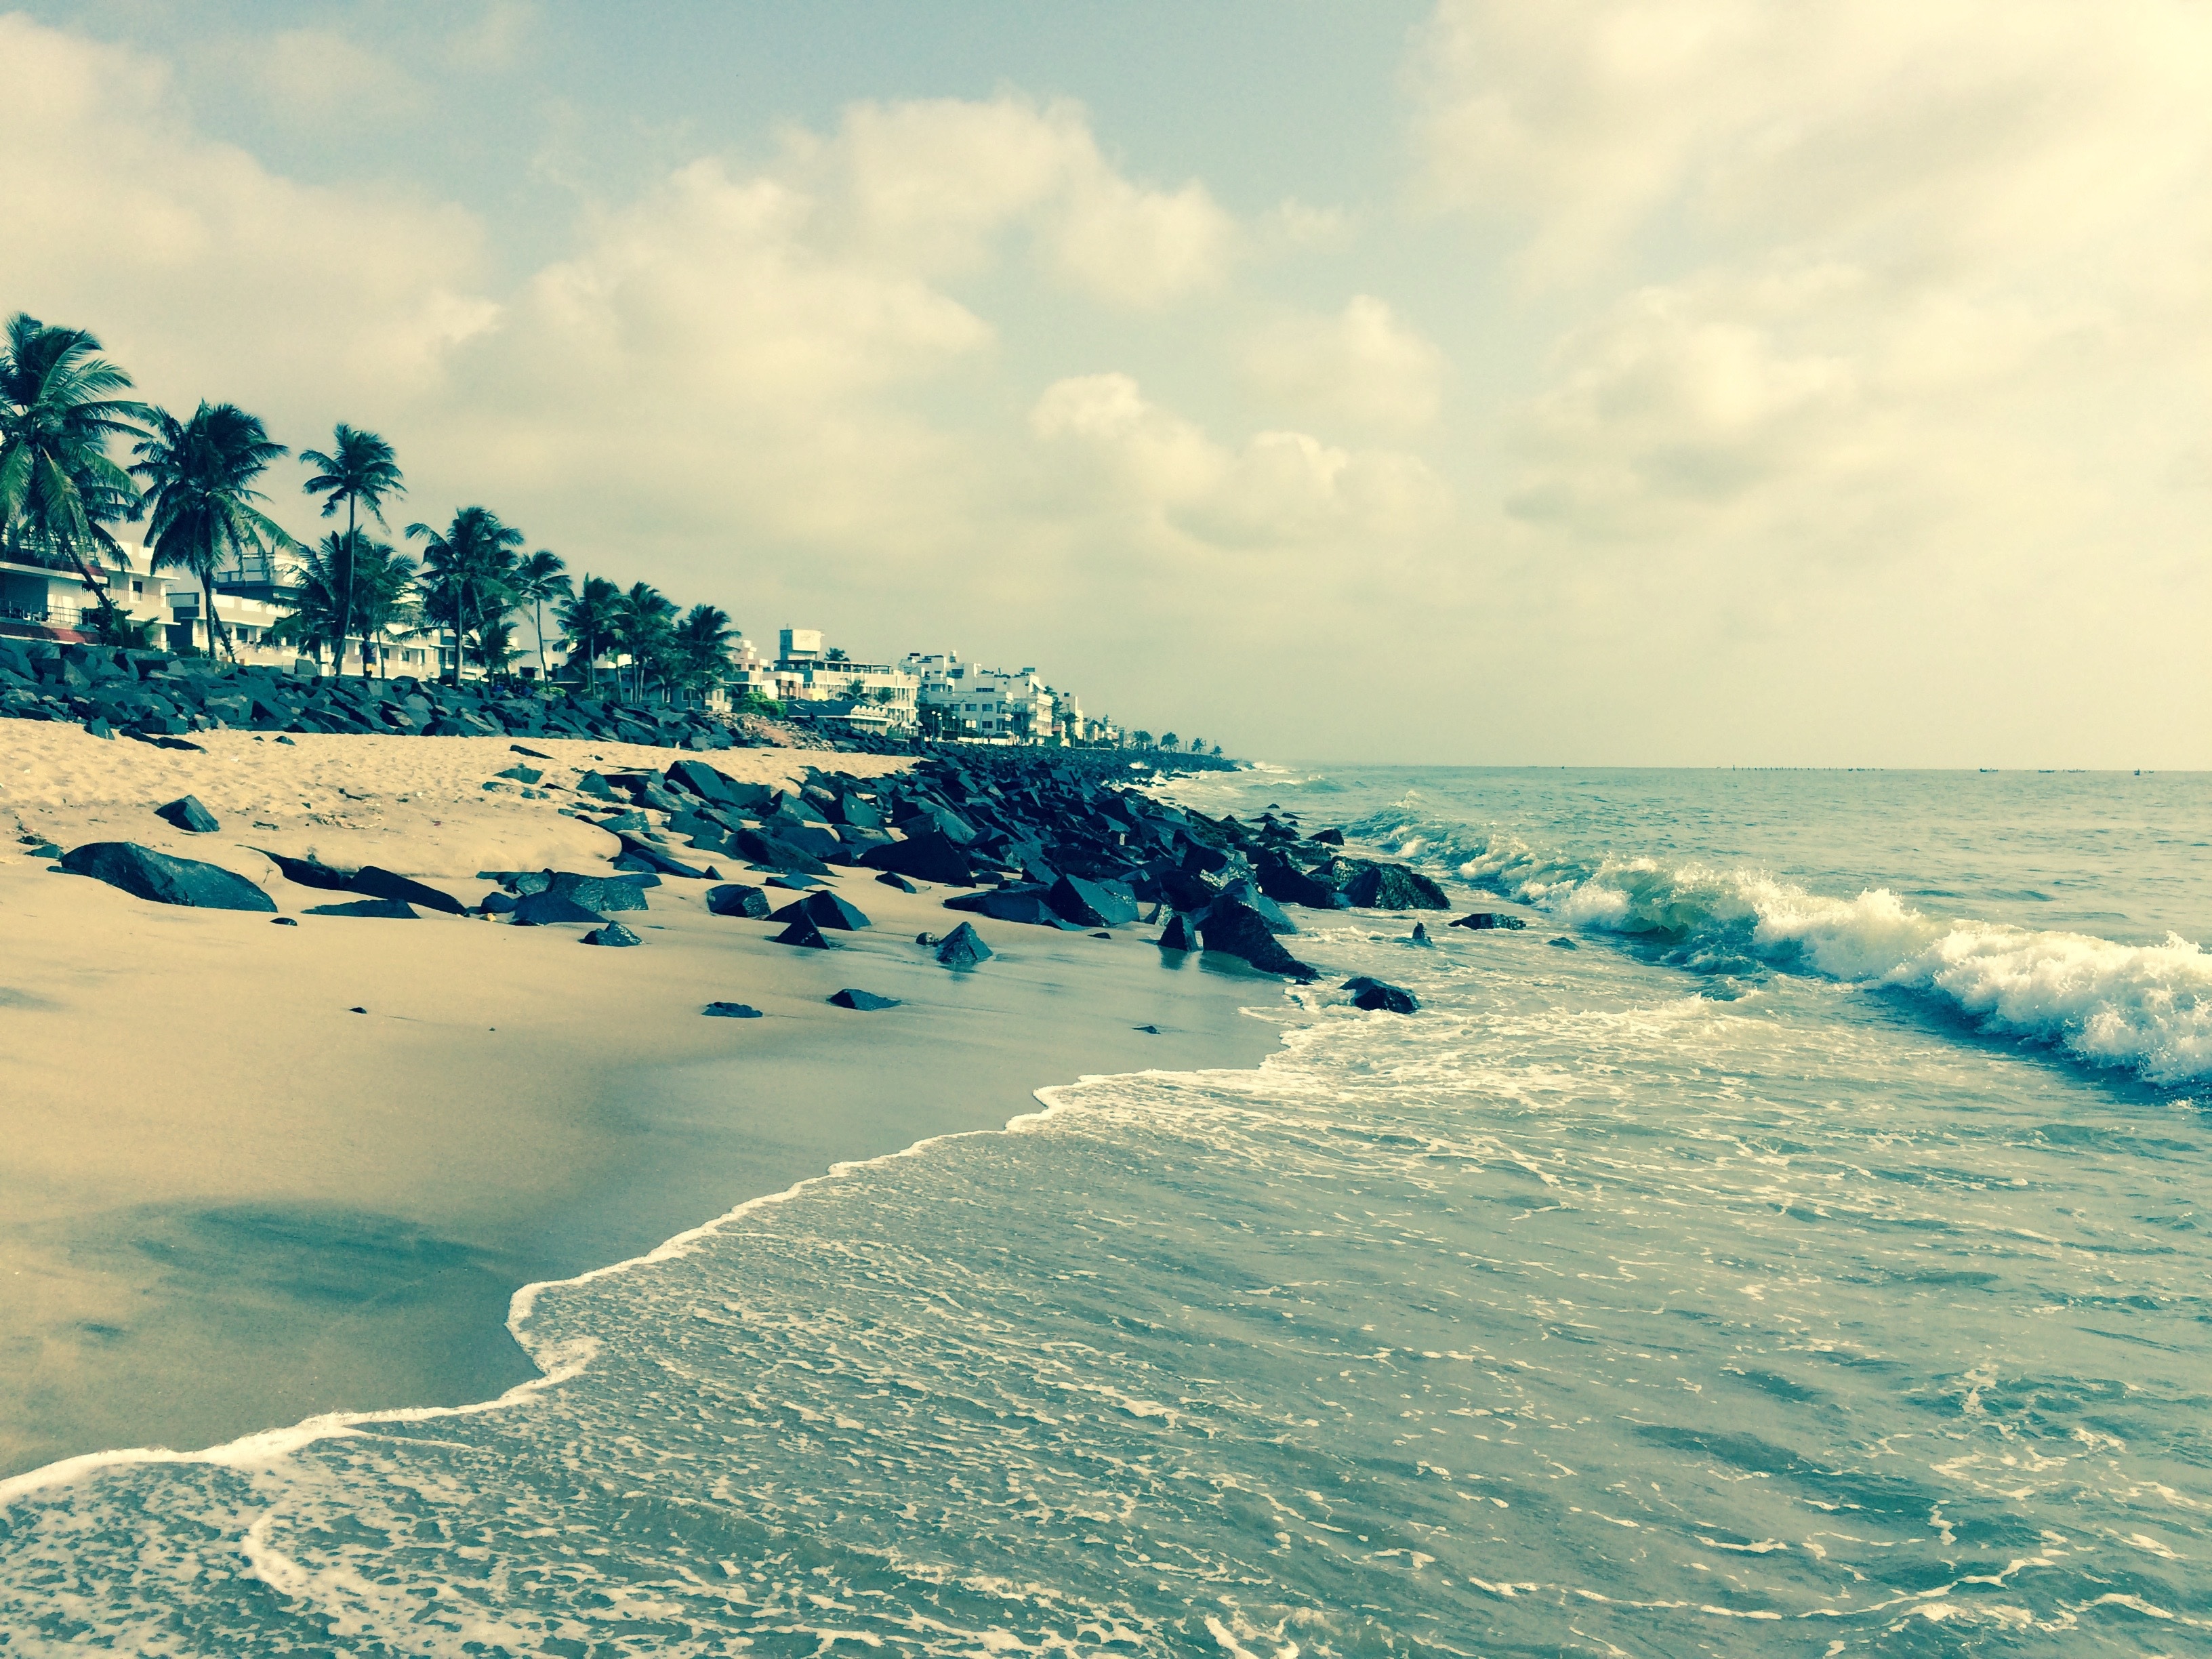
beach, sea, coast, water, sand, ocean, horizon, cloud, shore, wave, bay, body of water, cape, wind wave